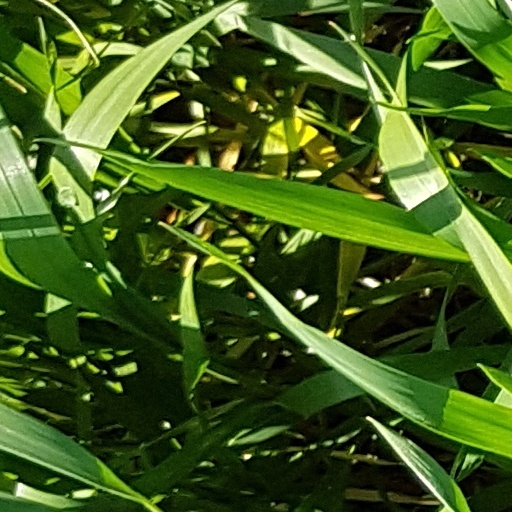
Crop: wheat